Barbara Remington

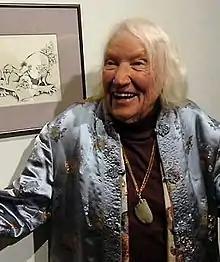
Barbara Remington with artwork

Barbara Remington (23 June 1929 – 23 January 2020) was an American artist and illustrator. Born in Minnesota, she was probably best known for her cover-art for Ballantine Books' first paperback editions of J. R. R. Tolkien's novels "The Hobbit" and "The Lord of the Rings" and for her Tolkien-related poster "A Map of Middle-earth".